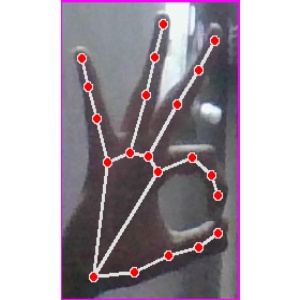
अक्षर: ण